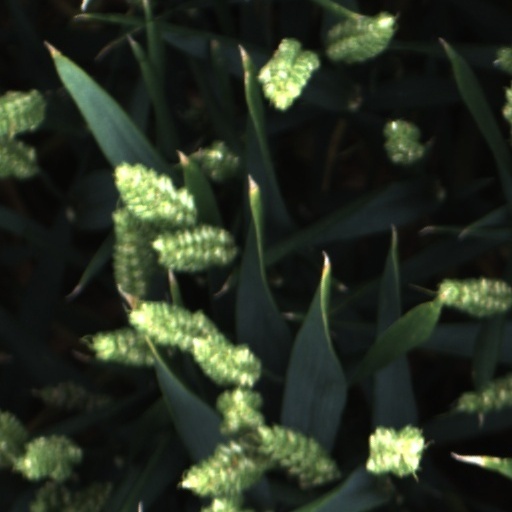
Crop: wheat